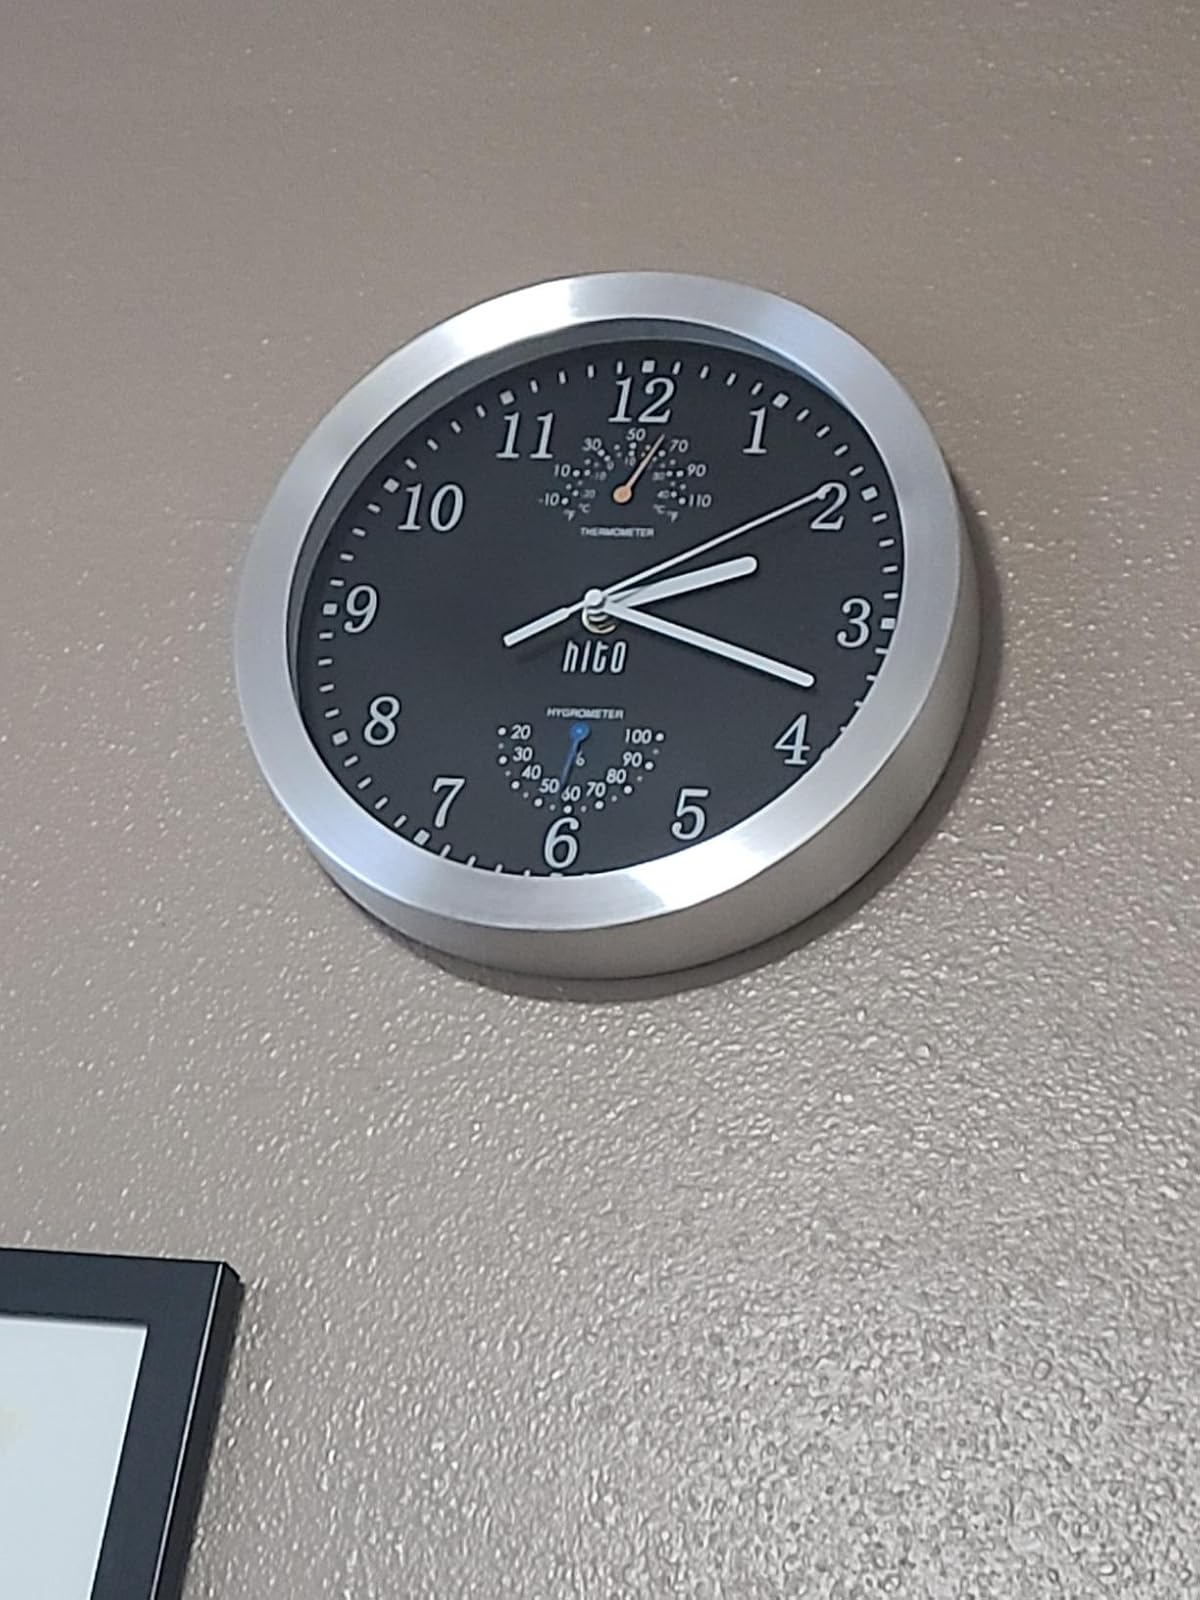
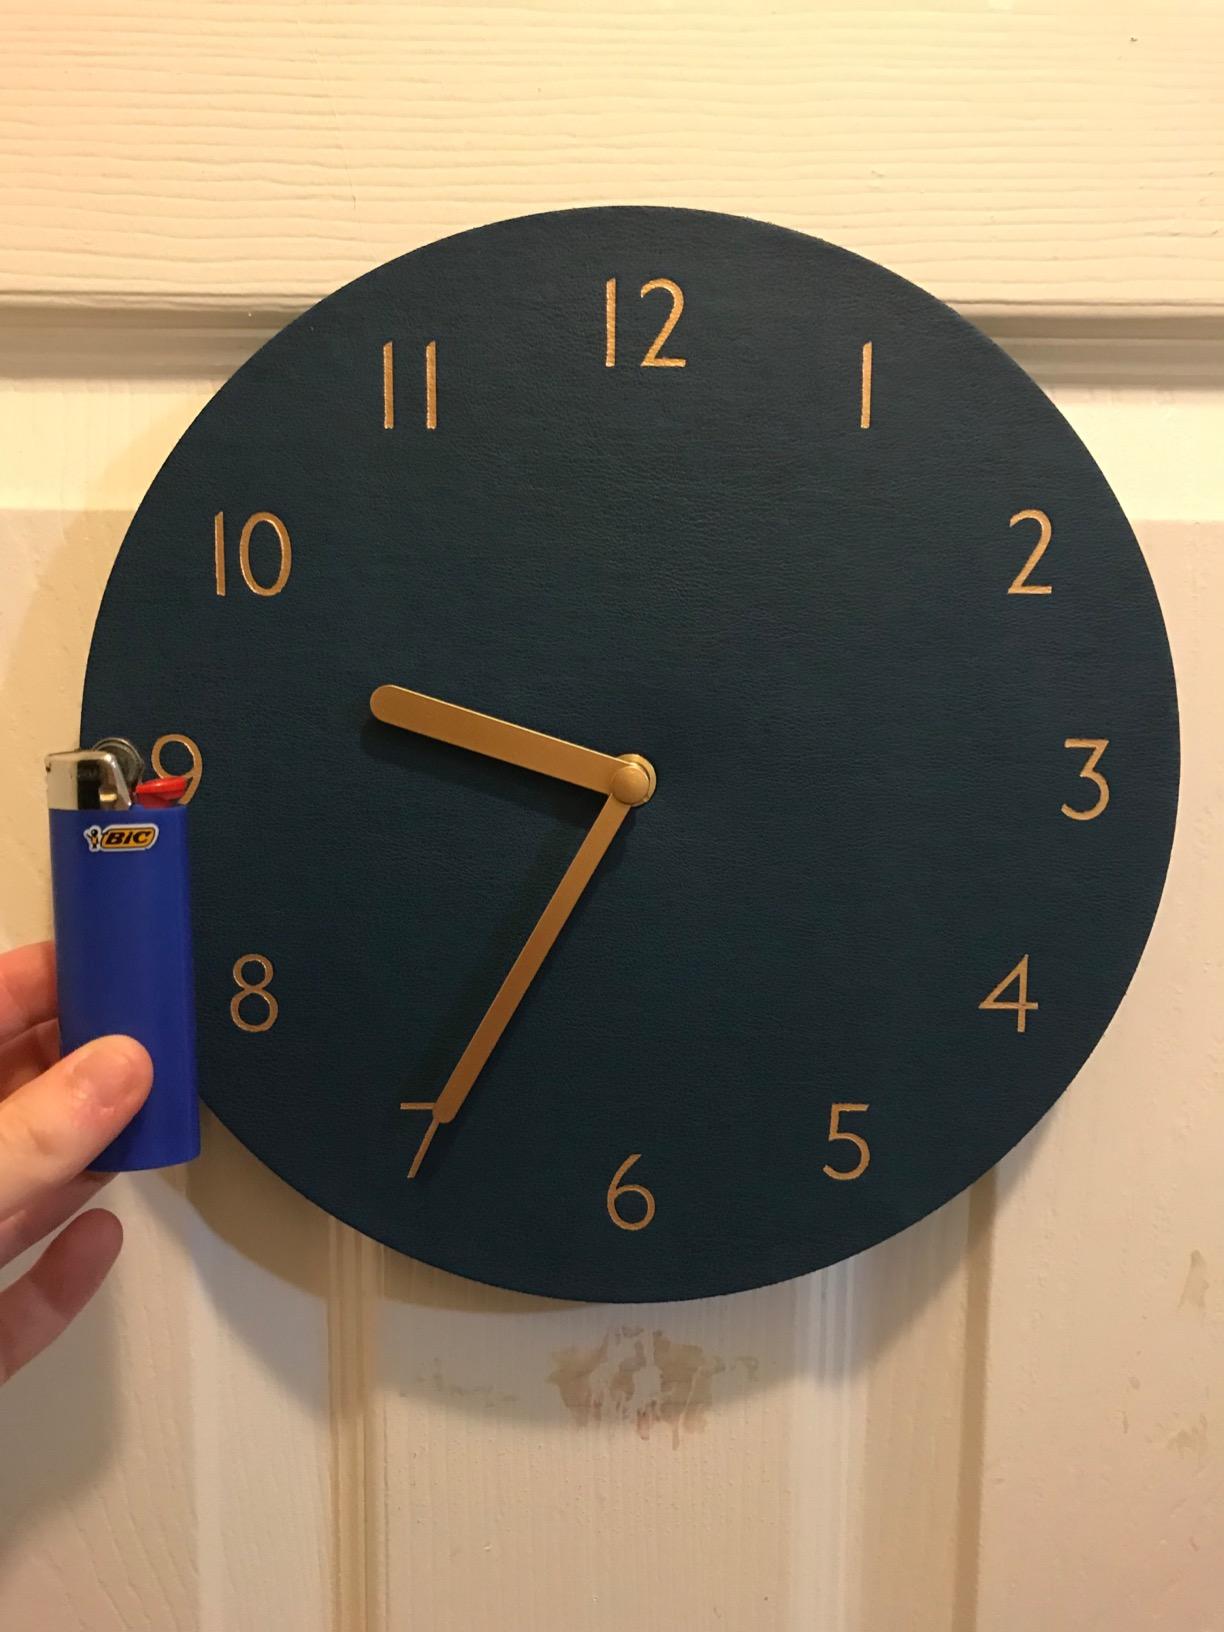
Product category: clock
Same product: no